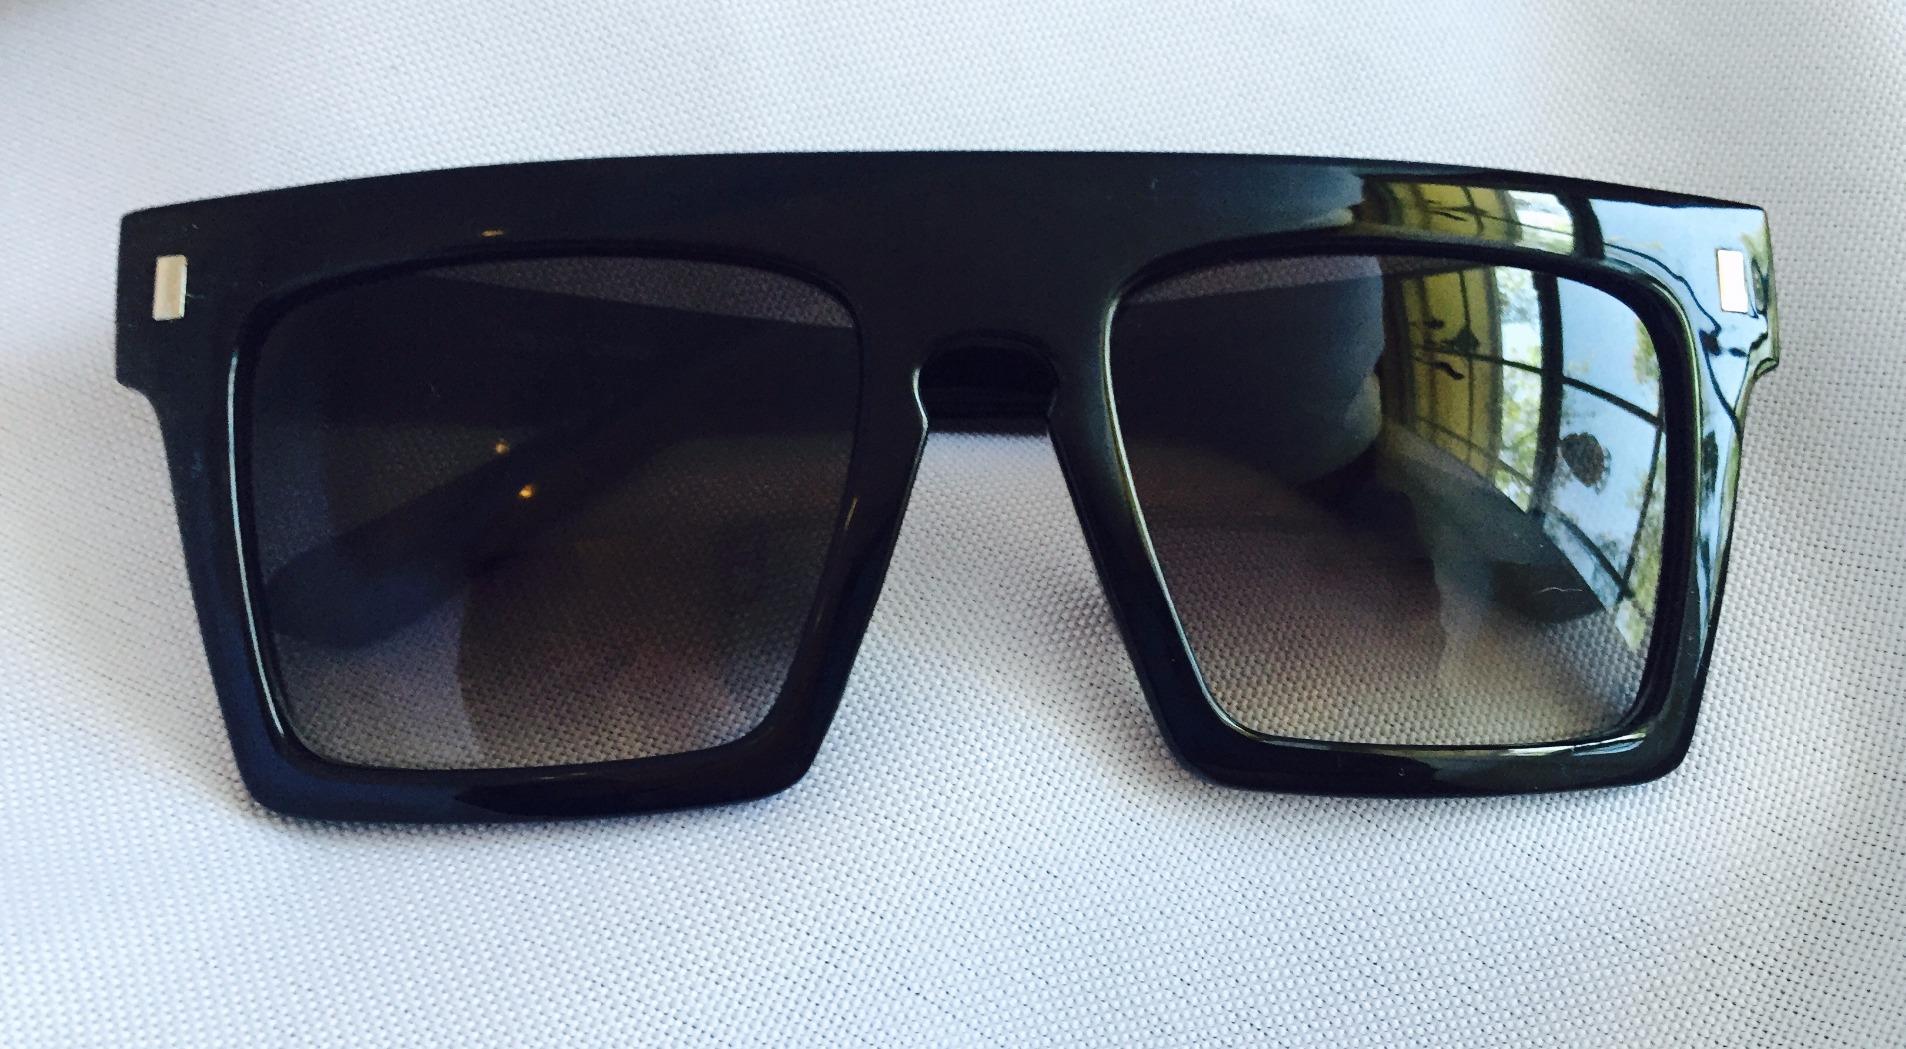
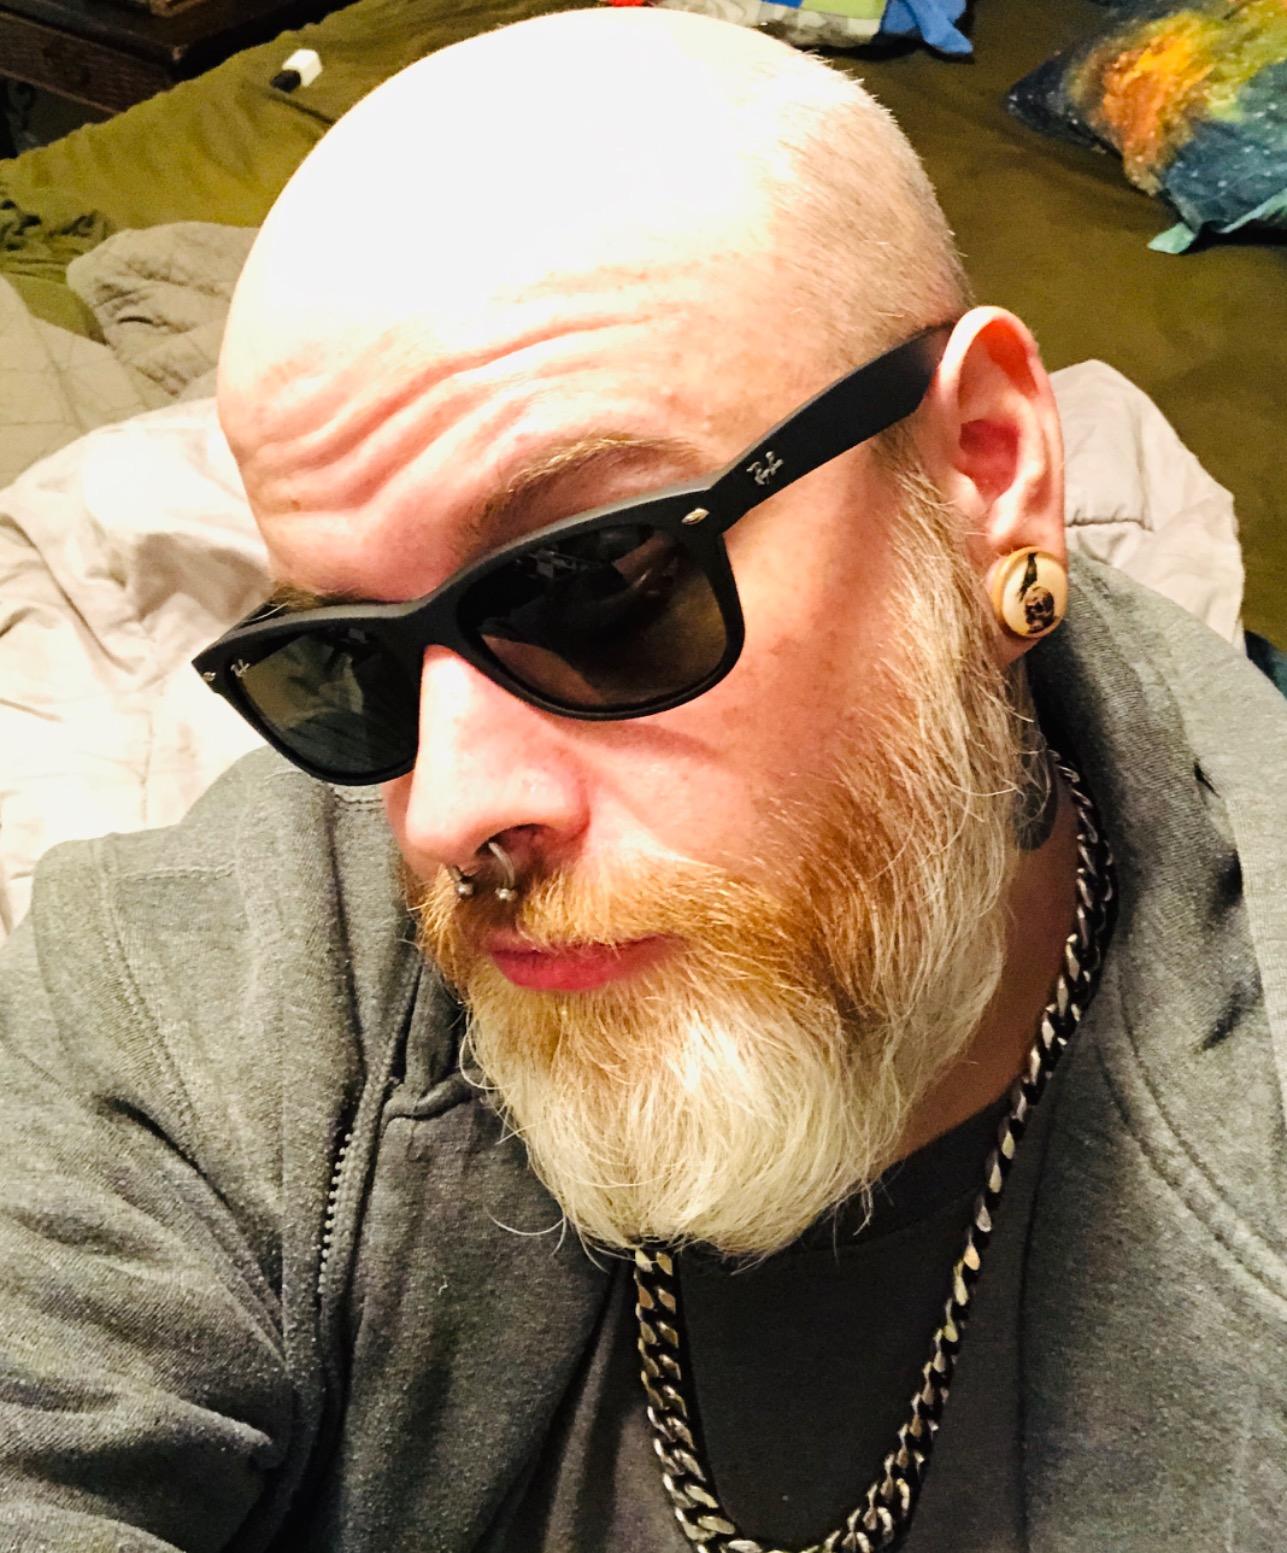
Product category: accessories_sunglasses
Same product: no